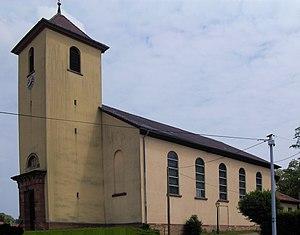
L'église Saint-Michel de Neewiller-près-Lauterbourg, côté sud